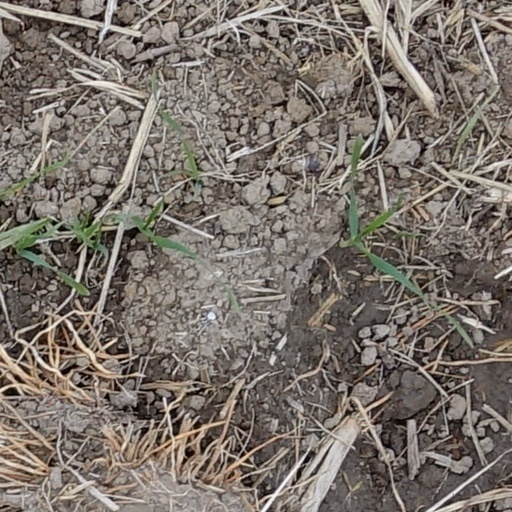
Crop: wheat